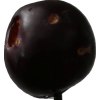
Label: plum